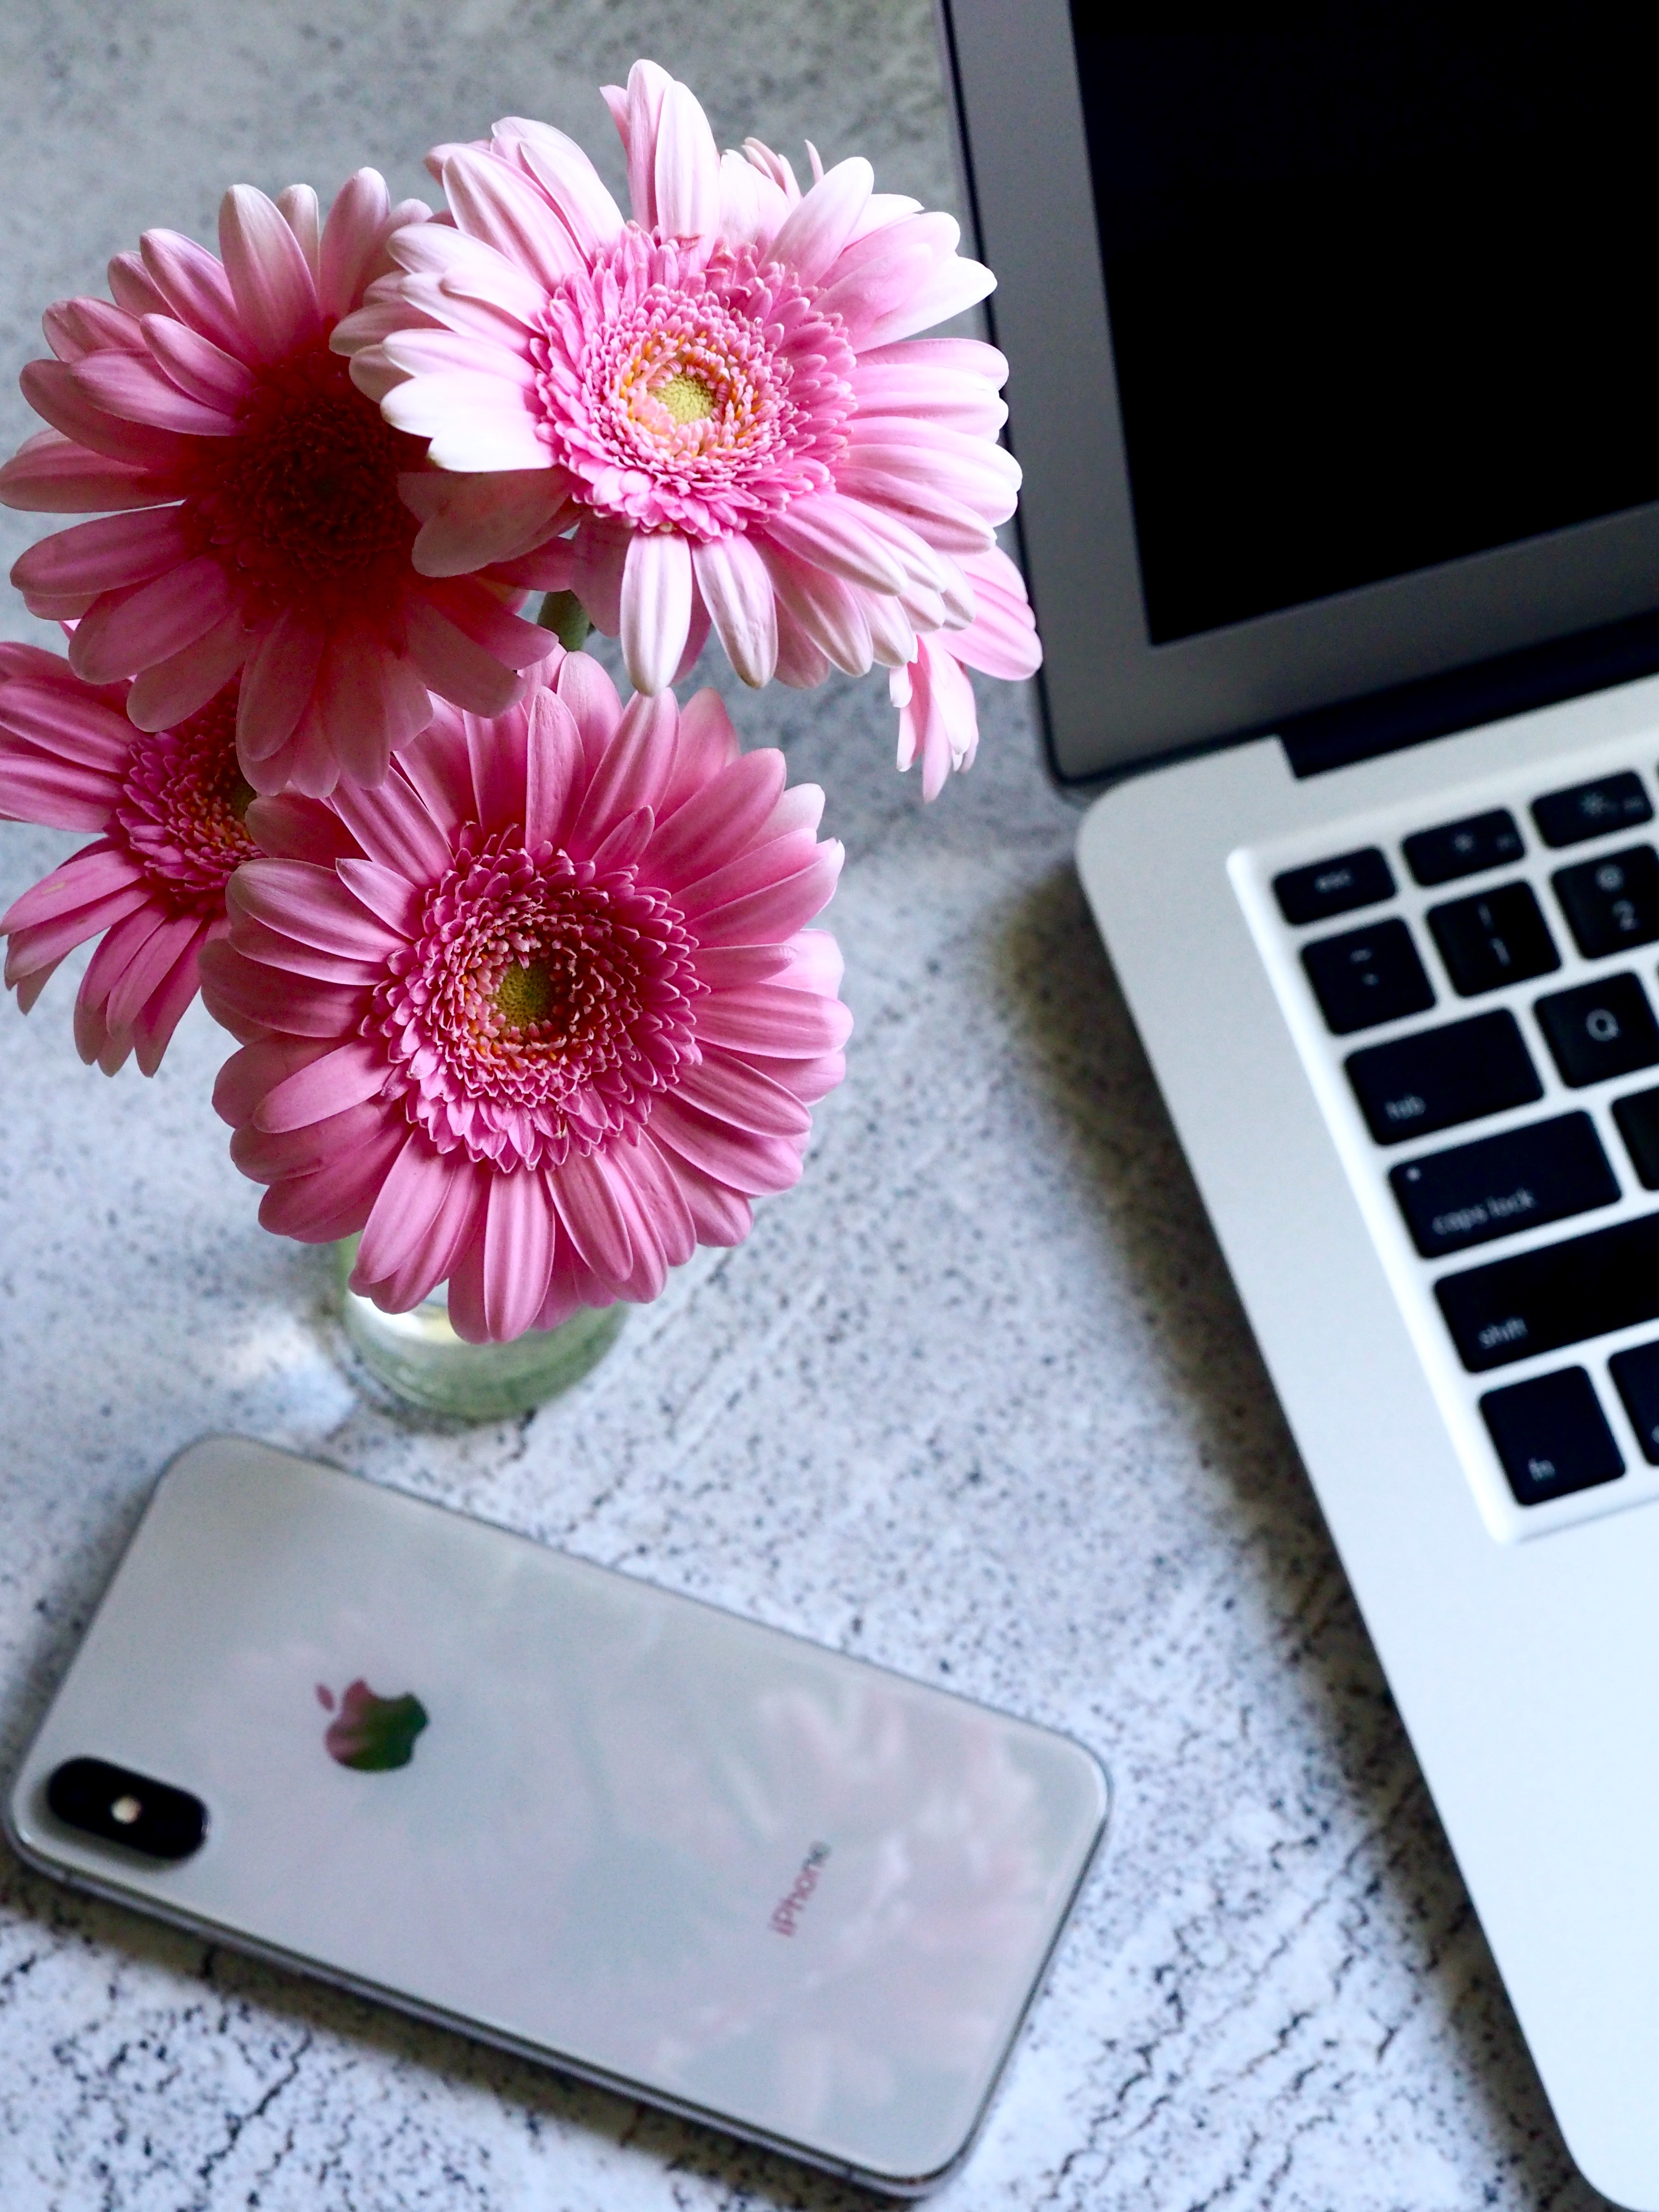
gerbera, pink, flower, petal, plant, floral design, technology, electronic device, gadget, daisy family, chrysanths, asterales, electronics, still life photography, mobile phone, wildflower, table, daisy, flower arranging, magenta, cut flowers, flowering plant, floristry, cosmos, smartphone